American realism

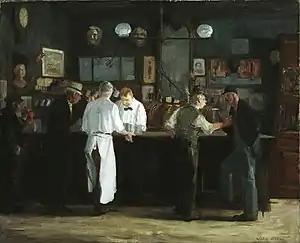
John French Sloan, "McSorley's Bar", 1912, Detroit Institute of Arts

John Sloan (1871–1951) was an early-20th-century Realist of the Ashcan school, whose concerns with American social conditions led him to join the Socialist Party in 1910. Originally from Philadelphia, he worked in New York after 1904. From 1912 to 1916, he contributed illustrations to the socialist monthly "The Masses". Sloan disliked propaganda, and in his drawings for "The Masses", as in his paintings, he focused on the everyday lives of people. He depicted the leisure of the working class with an emphasis on female subjects. Among his better known works are "Picnic Grounds" and "Sunday, Women Drying Their Hair". He disliked the category of Ashcan school and expressed his annoyance with art historians who identified him as a painter of the American Scene: "Some of us used to paint little rather sensitive comments about the life around us. We didn't know it was the American Scene. I don't like the name...A symptom of nationalism, which has caused a great deal of trouble in this world."